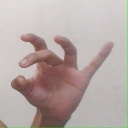
अक्षर: ओ